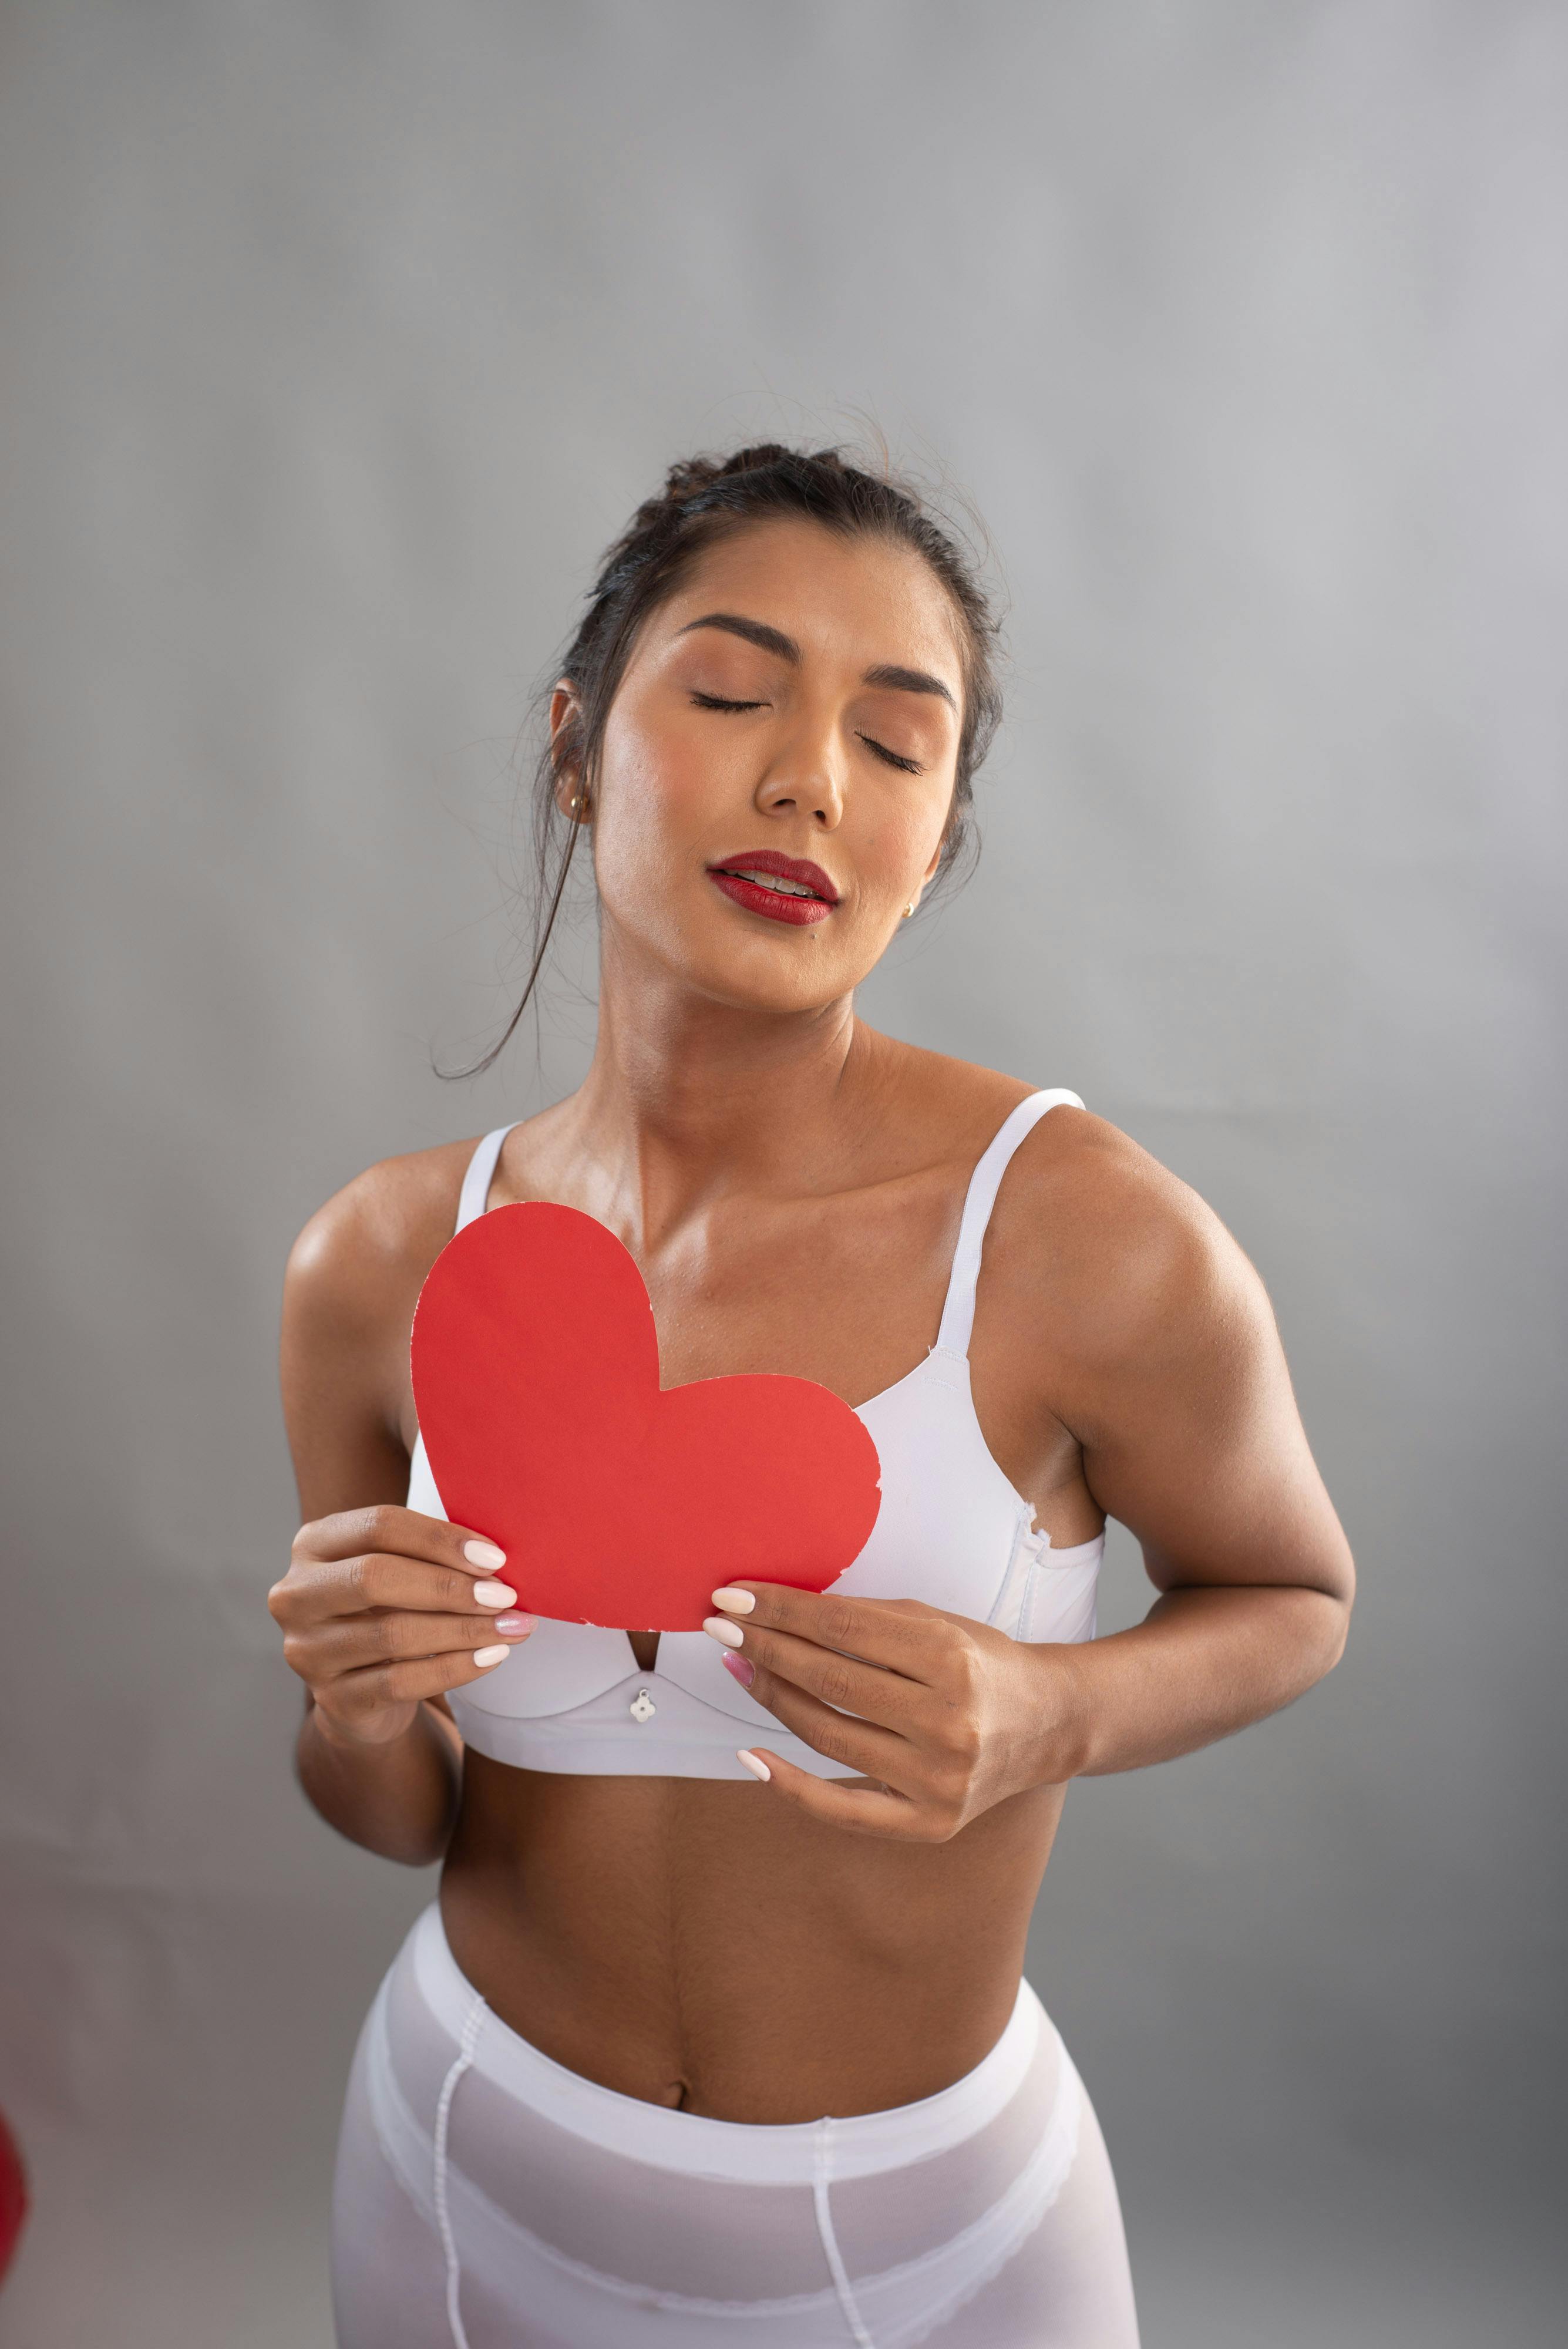
woman, undergarment, abdomen, active undergarment, waist, elbow, muscle, lingerie, torso, thorax, tights, lingerie top, briefs, stomach, swimsuit, model, See through clothing, bra, spandex, photo shoot, undershirt, camisole, stocking, girdle, hip, underpants, leggings